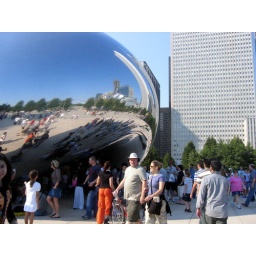
I like how the sky in the bean is bluer than in the atmosphere- If only all mirrors were so friendly